Mauser C78 "zig-zag"

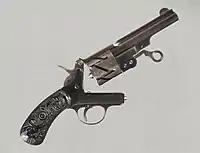
Mauser M78 second model, open

Later, the design evolved into a top break, and a swinging cylinder design and also include a solid frame rifle version. In 1886, an improved 9 mm version with a hinged frame was introduced.